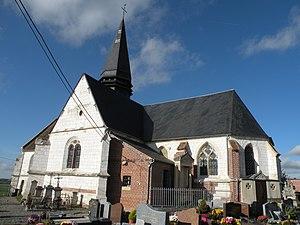
église Saint-Martin de Oroër
Oroër est une commune française située dans le département de l'Oise en région Hauts-de-France.